Bengali cuisine

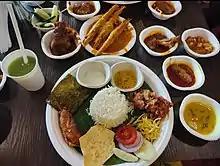
A traditional Bengali lunch

In Bangladesh, this food has become common fare for the population while in West Bengal, they have remained the food of professional chefs. Further innovations include "chap" (ribs slow cooked on a tawa), "rezala" (meat in a thin yogurt and cardamom gravy) and "kathi" roll (kebabs in a wrap).